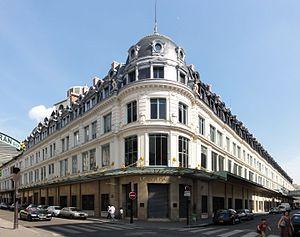
Le Bon Marché est un grand magasin français, situé dans un quadrilatère encadré par la rue de Sèvres, la rue de Babylone, la rue du Bac et la rue Velpeau dans le 7ᵉ arrondissement de Paris. Il s'appelait Au Bon Marché pendant 151 ans, jusqu'en 1989.
Les panneaux « Histoire de Paris » sont des panneaux d'information installés dans les rues de Paris devant certains des monuments parisiens.